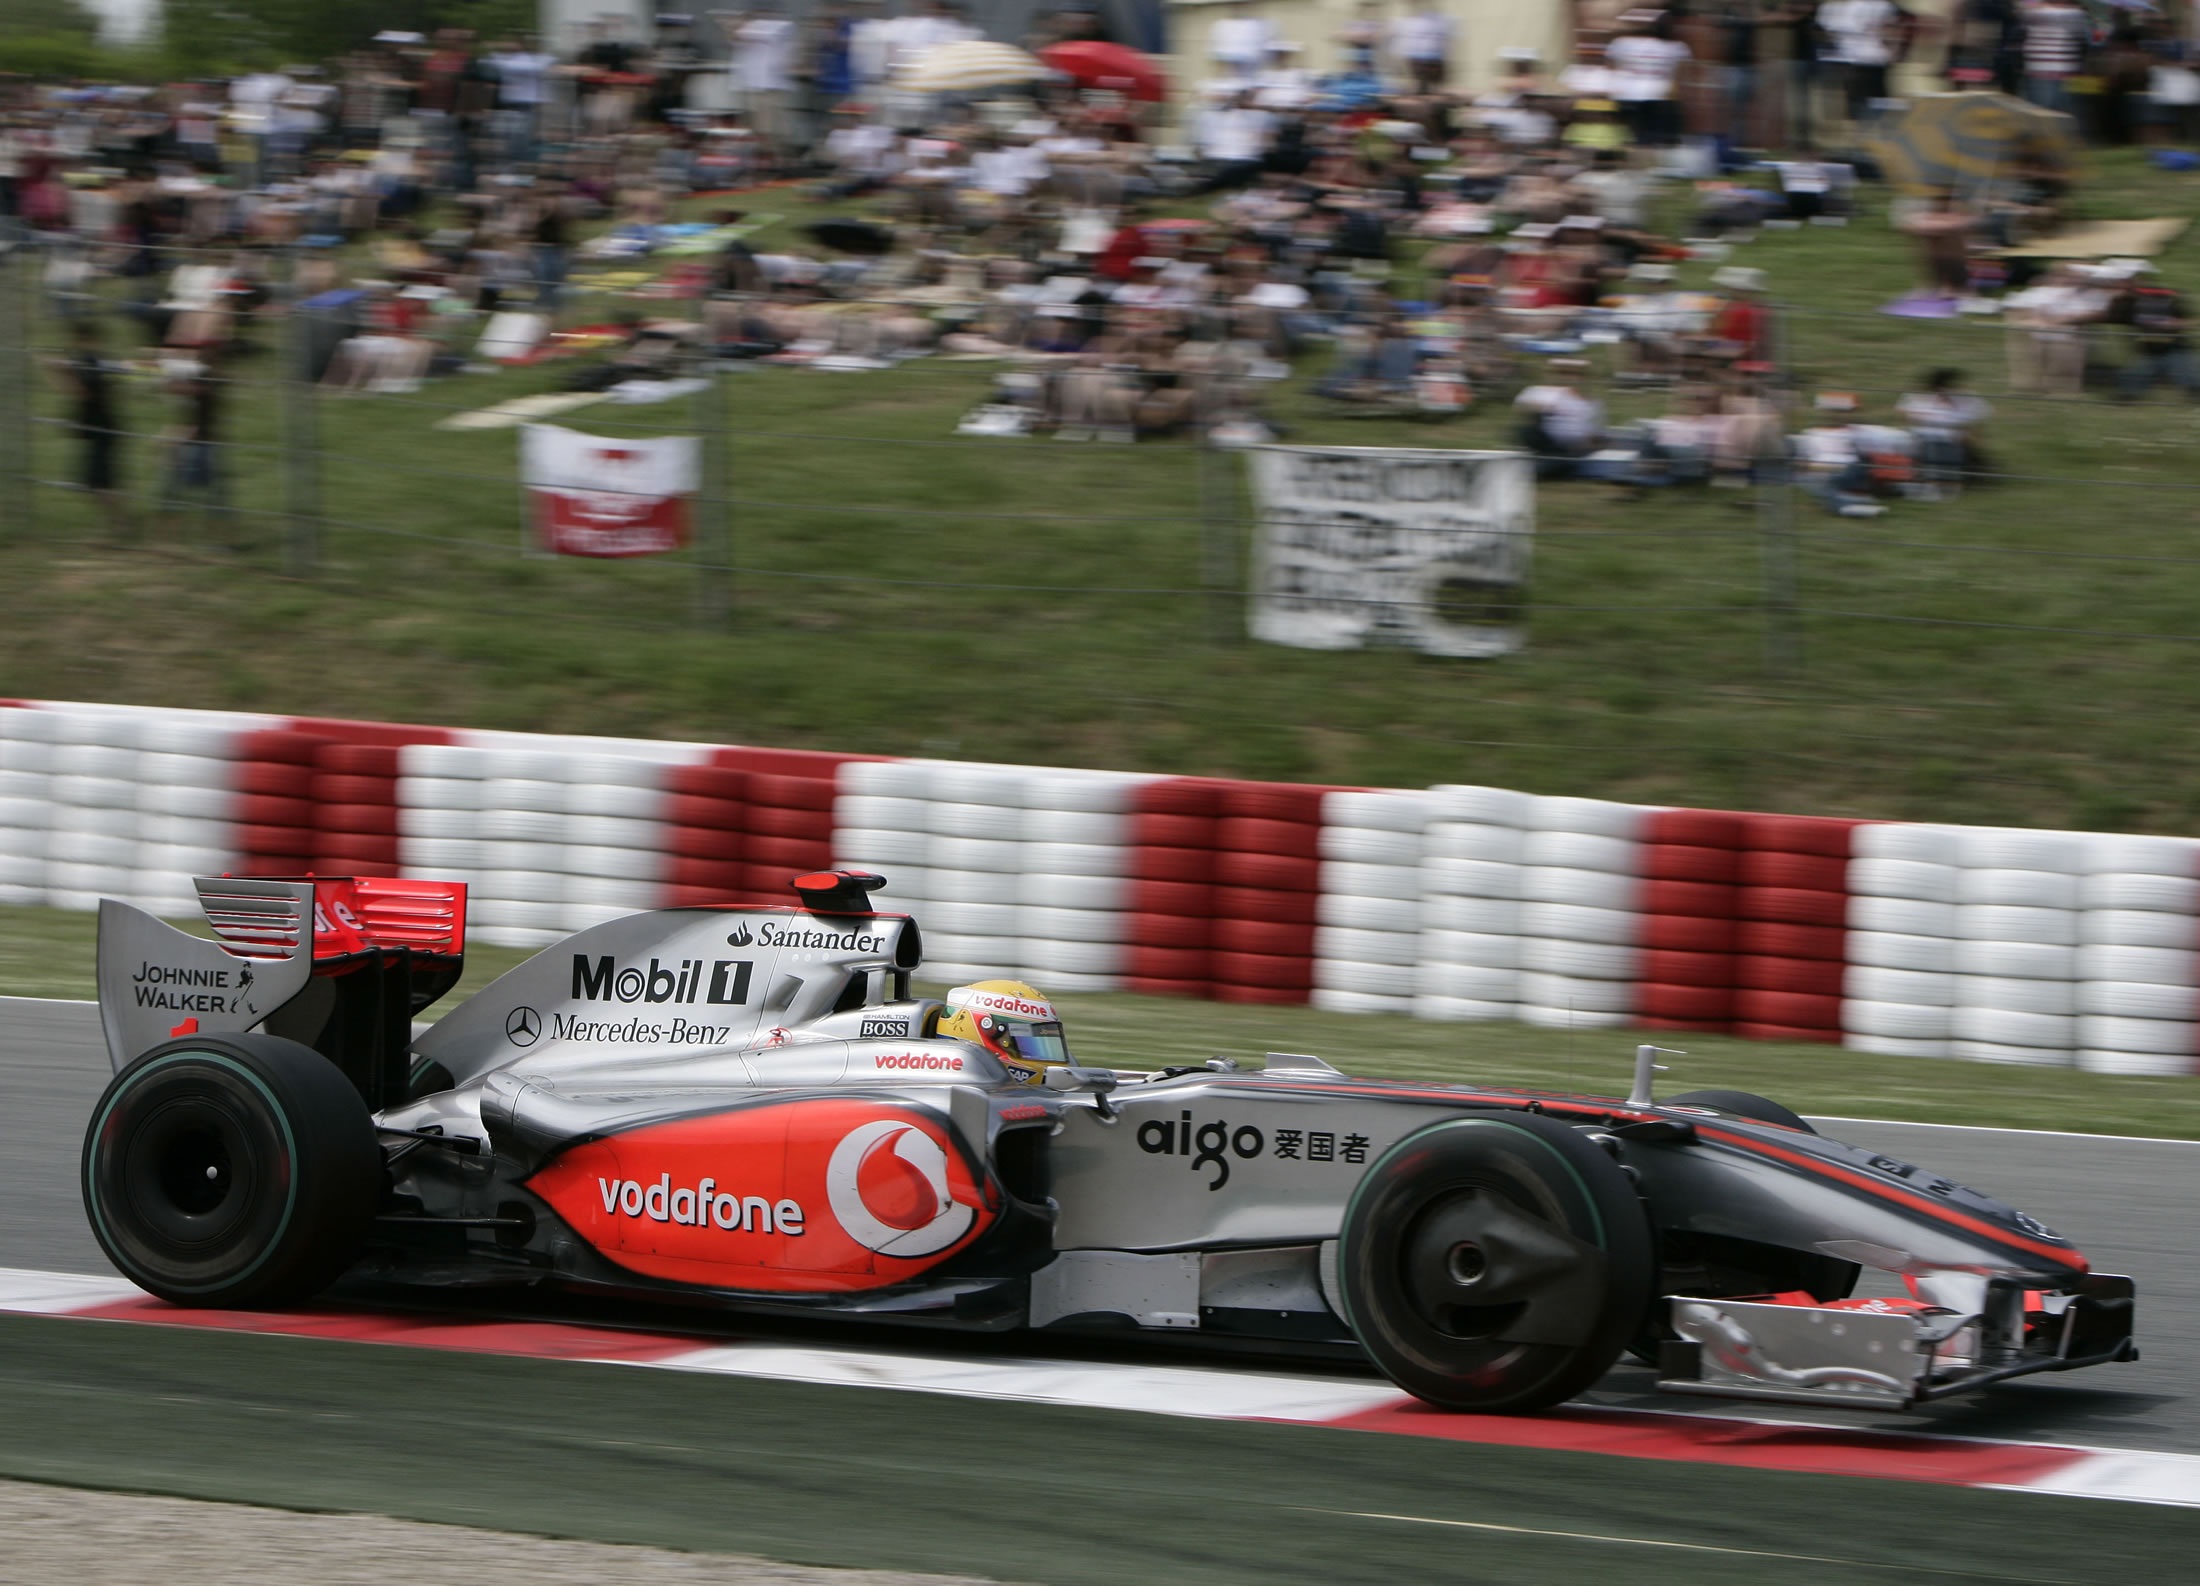
structure, sport, car, vehicle, sports car, race car, race, sports, racing, race track, motorsport, formula, formula one, mclaren, touring car, auto racing, automobile make, automotive design, sport venue, performance car, formula racing, indycar series, open wheel car, sports prototype, formula one car